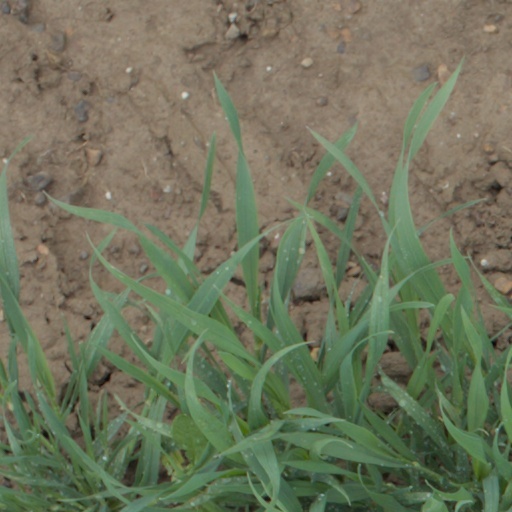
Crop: wheat